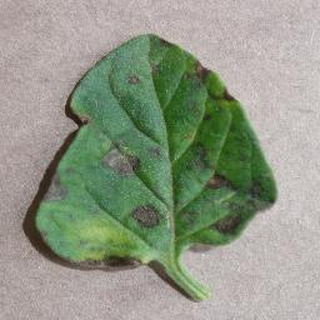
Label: tomato_early_blight